Mexicanal

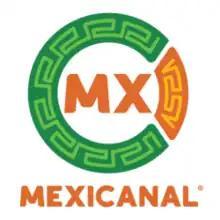
Mexicanal 2023

Mexicanal is a Mexican-based Spanish-language pay television network launched on August 23, 2005 by Castalia Communications and Innokap. The network's studios and broadcast center is based in the Mexican city of San Luis Potosí.